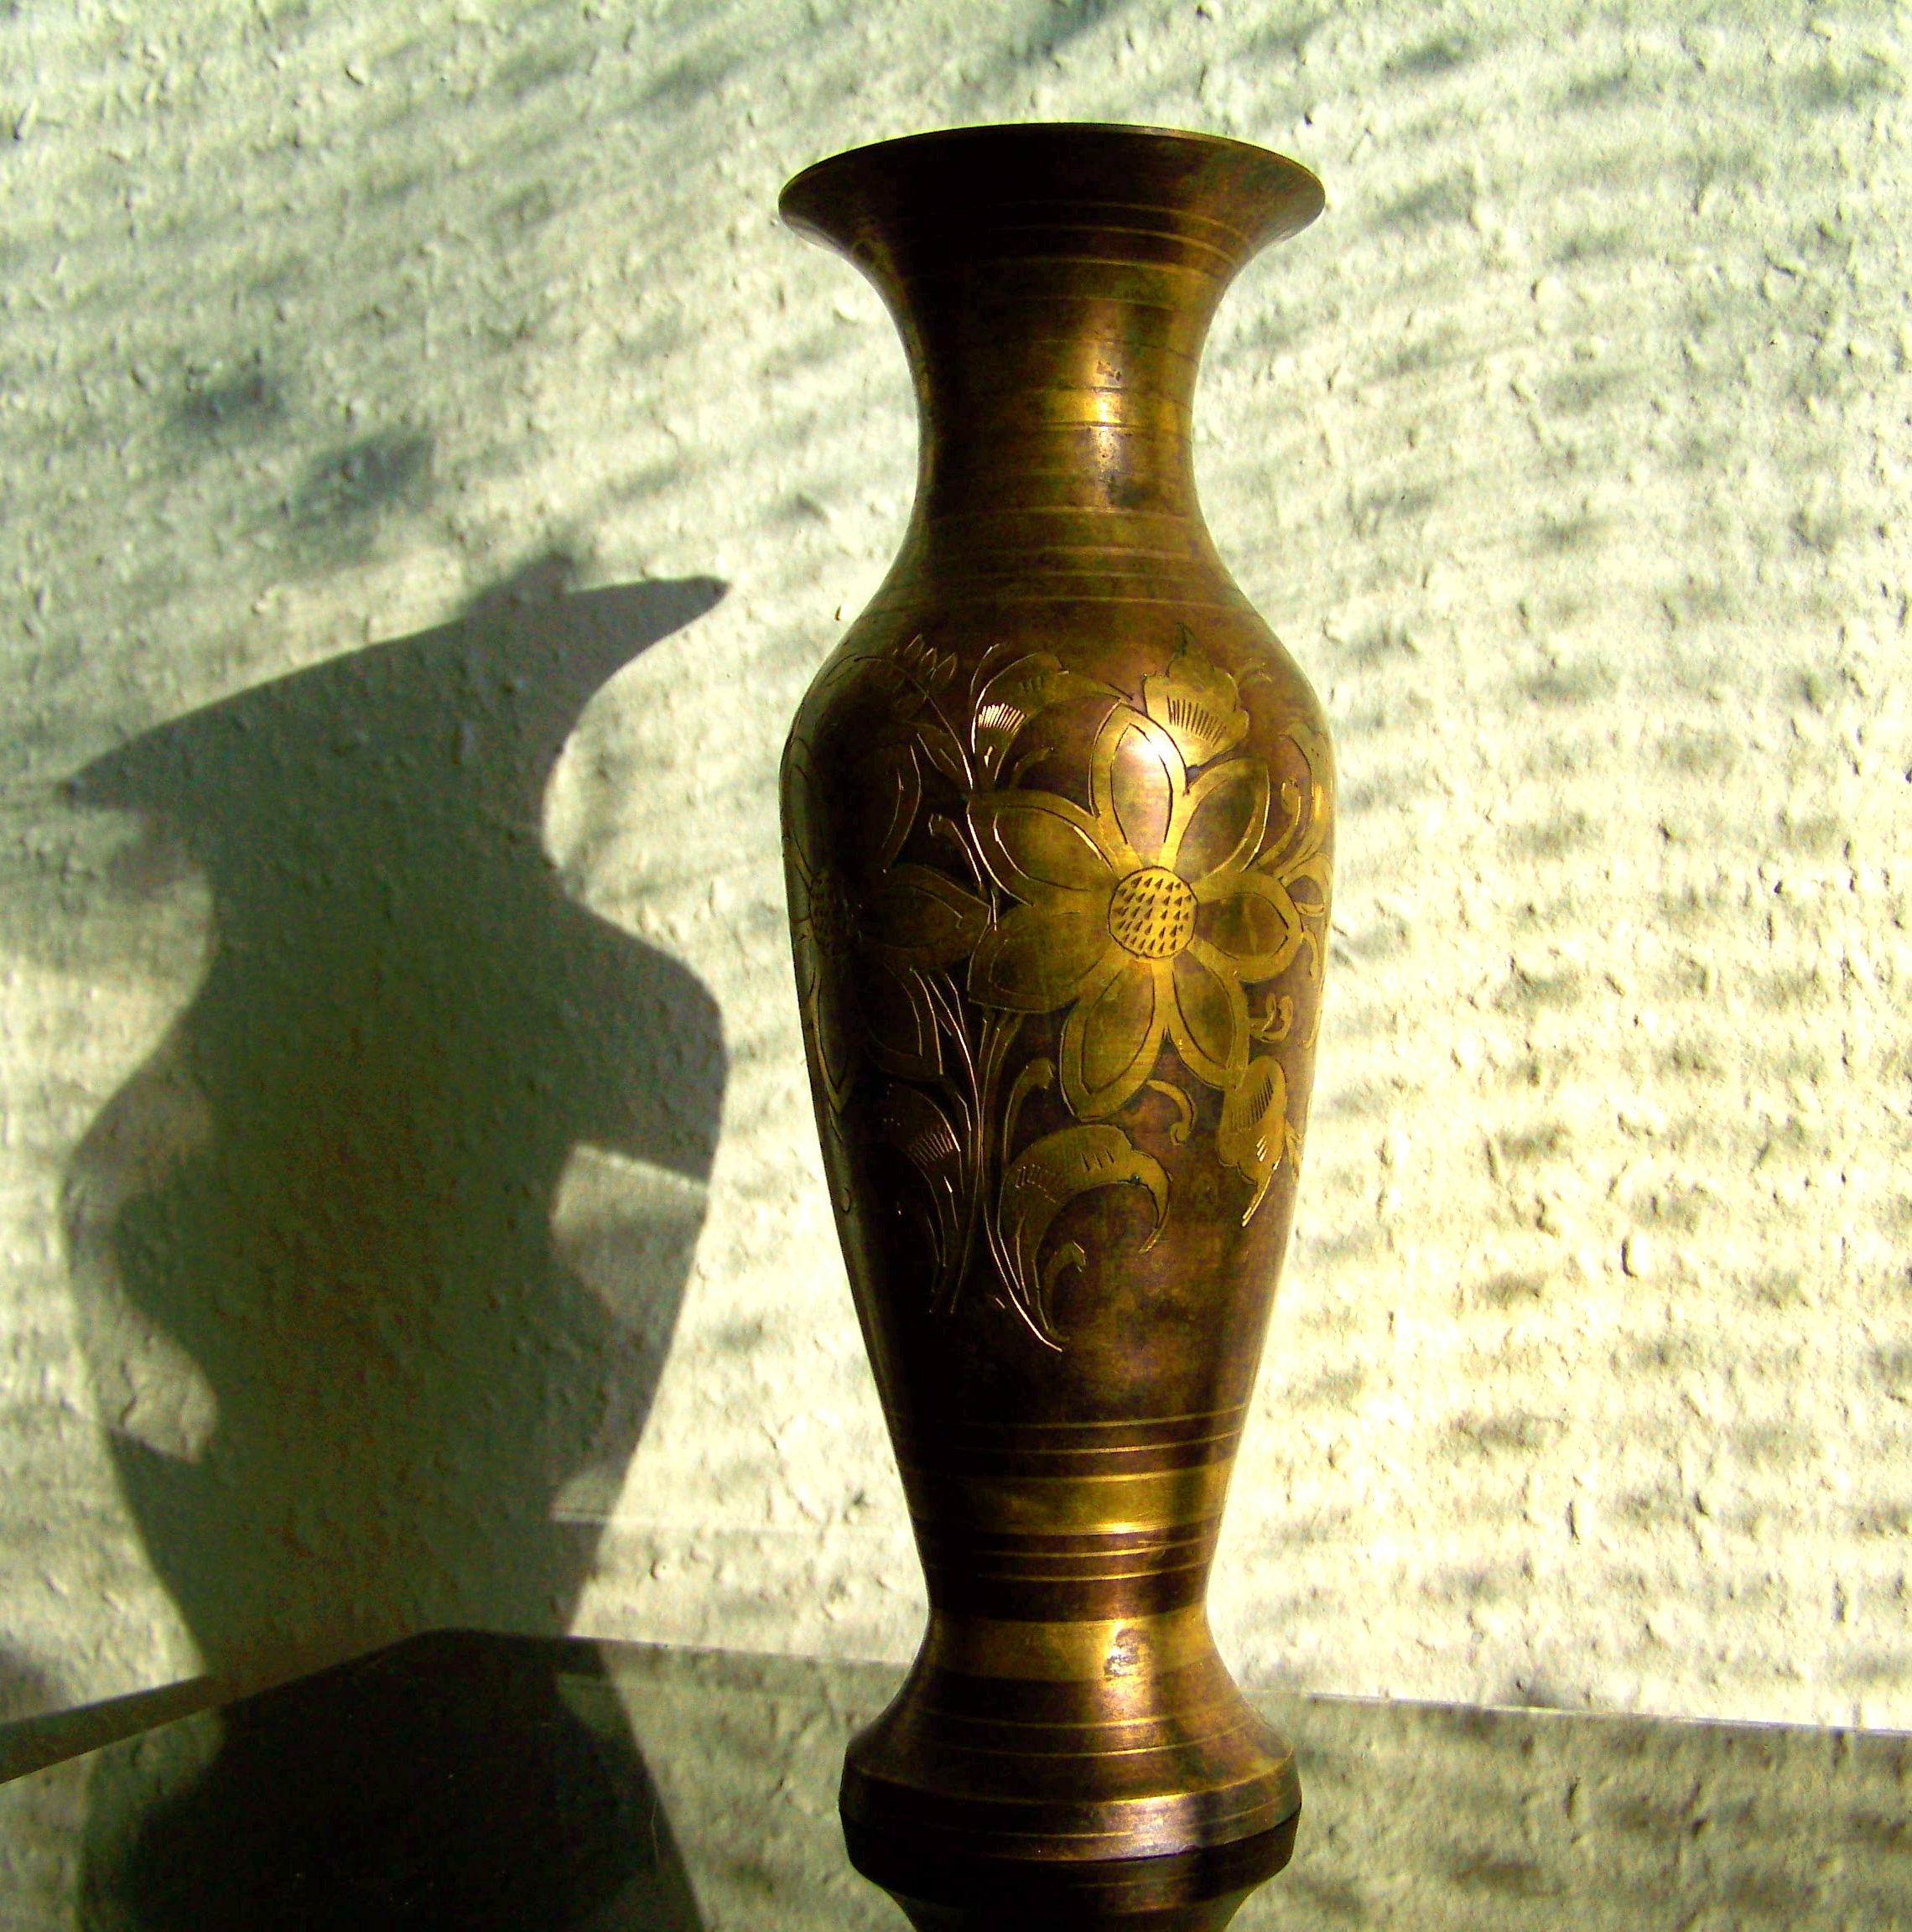
glass, vase, ceramic, metal, material, sculpture, art, bronze, ornaments, light shadow, drinkware, r zv za